Range safety

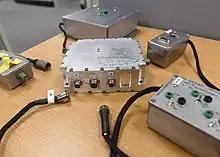
An autonomous flight safety system developed by ATK

An autonomous flight termination system (AFTS), or autonomous flight safety system (AFSS), is a system in which flight termination can be commanded on a rocket without the involvement of ground personnel. Instead, AFTS destructors have their own computers that are programmed to detect mission rule violations independently of the launch vehicle and implement measures to bring the mission to a safe end. Since at least 1998, these systems have been developed to bring down launch costs and enable faster, safer and more responsive launch operations. Previously, inadvertent separation destruct systems had already been deployed to destroy parts of rockets, usually side boosters, autonomously when they were unintentionally removed or loosened from the remainder of the vehicle.